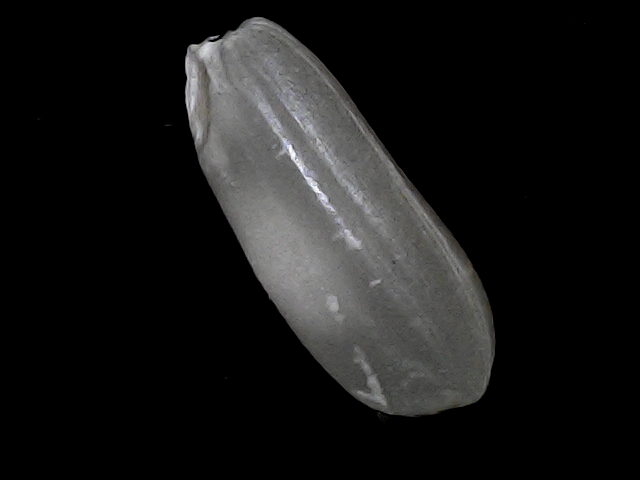
Rice variety: BRRI74